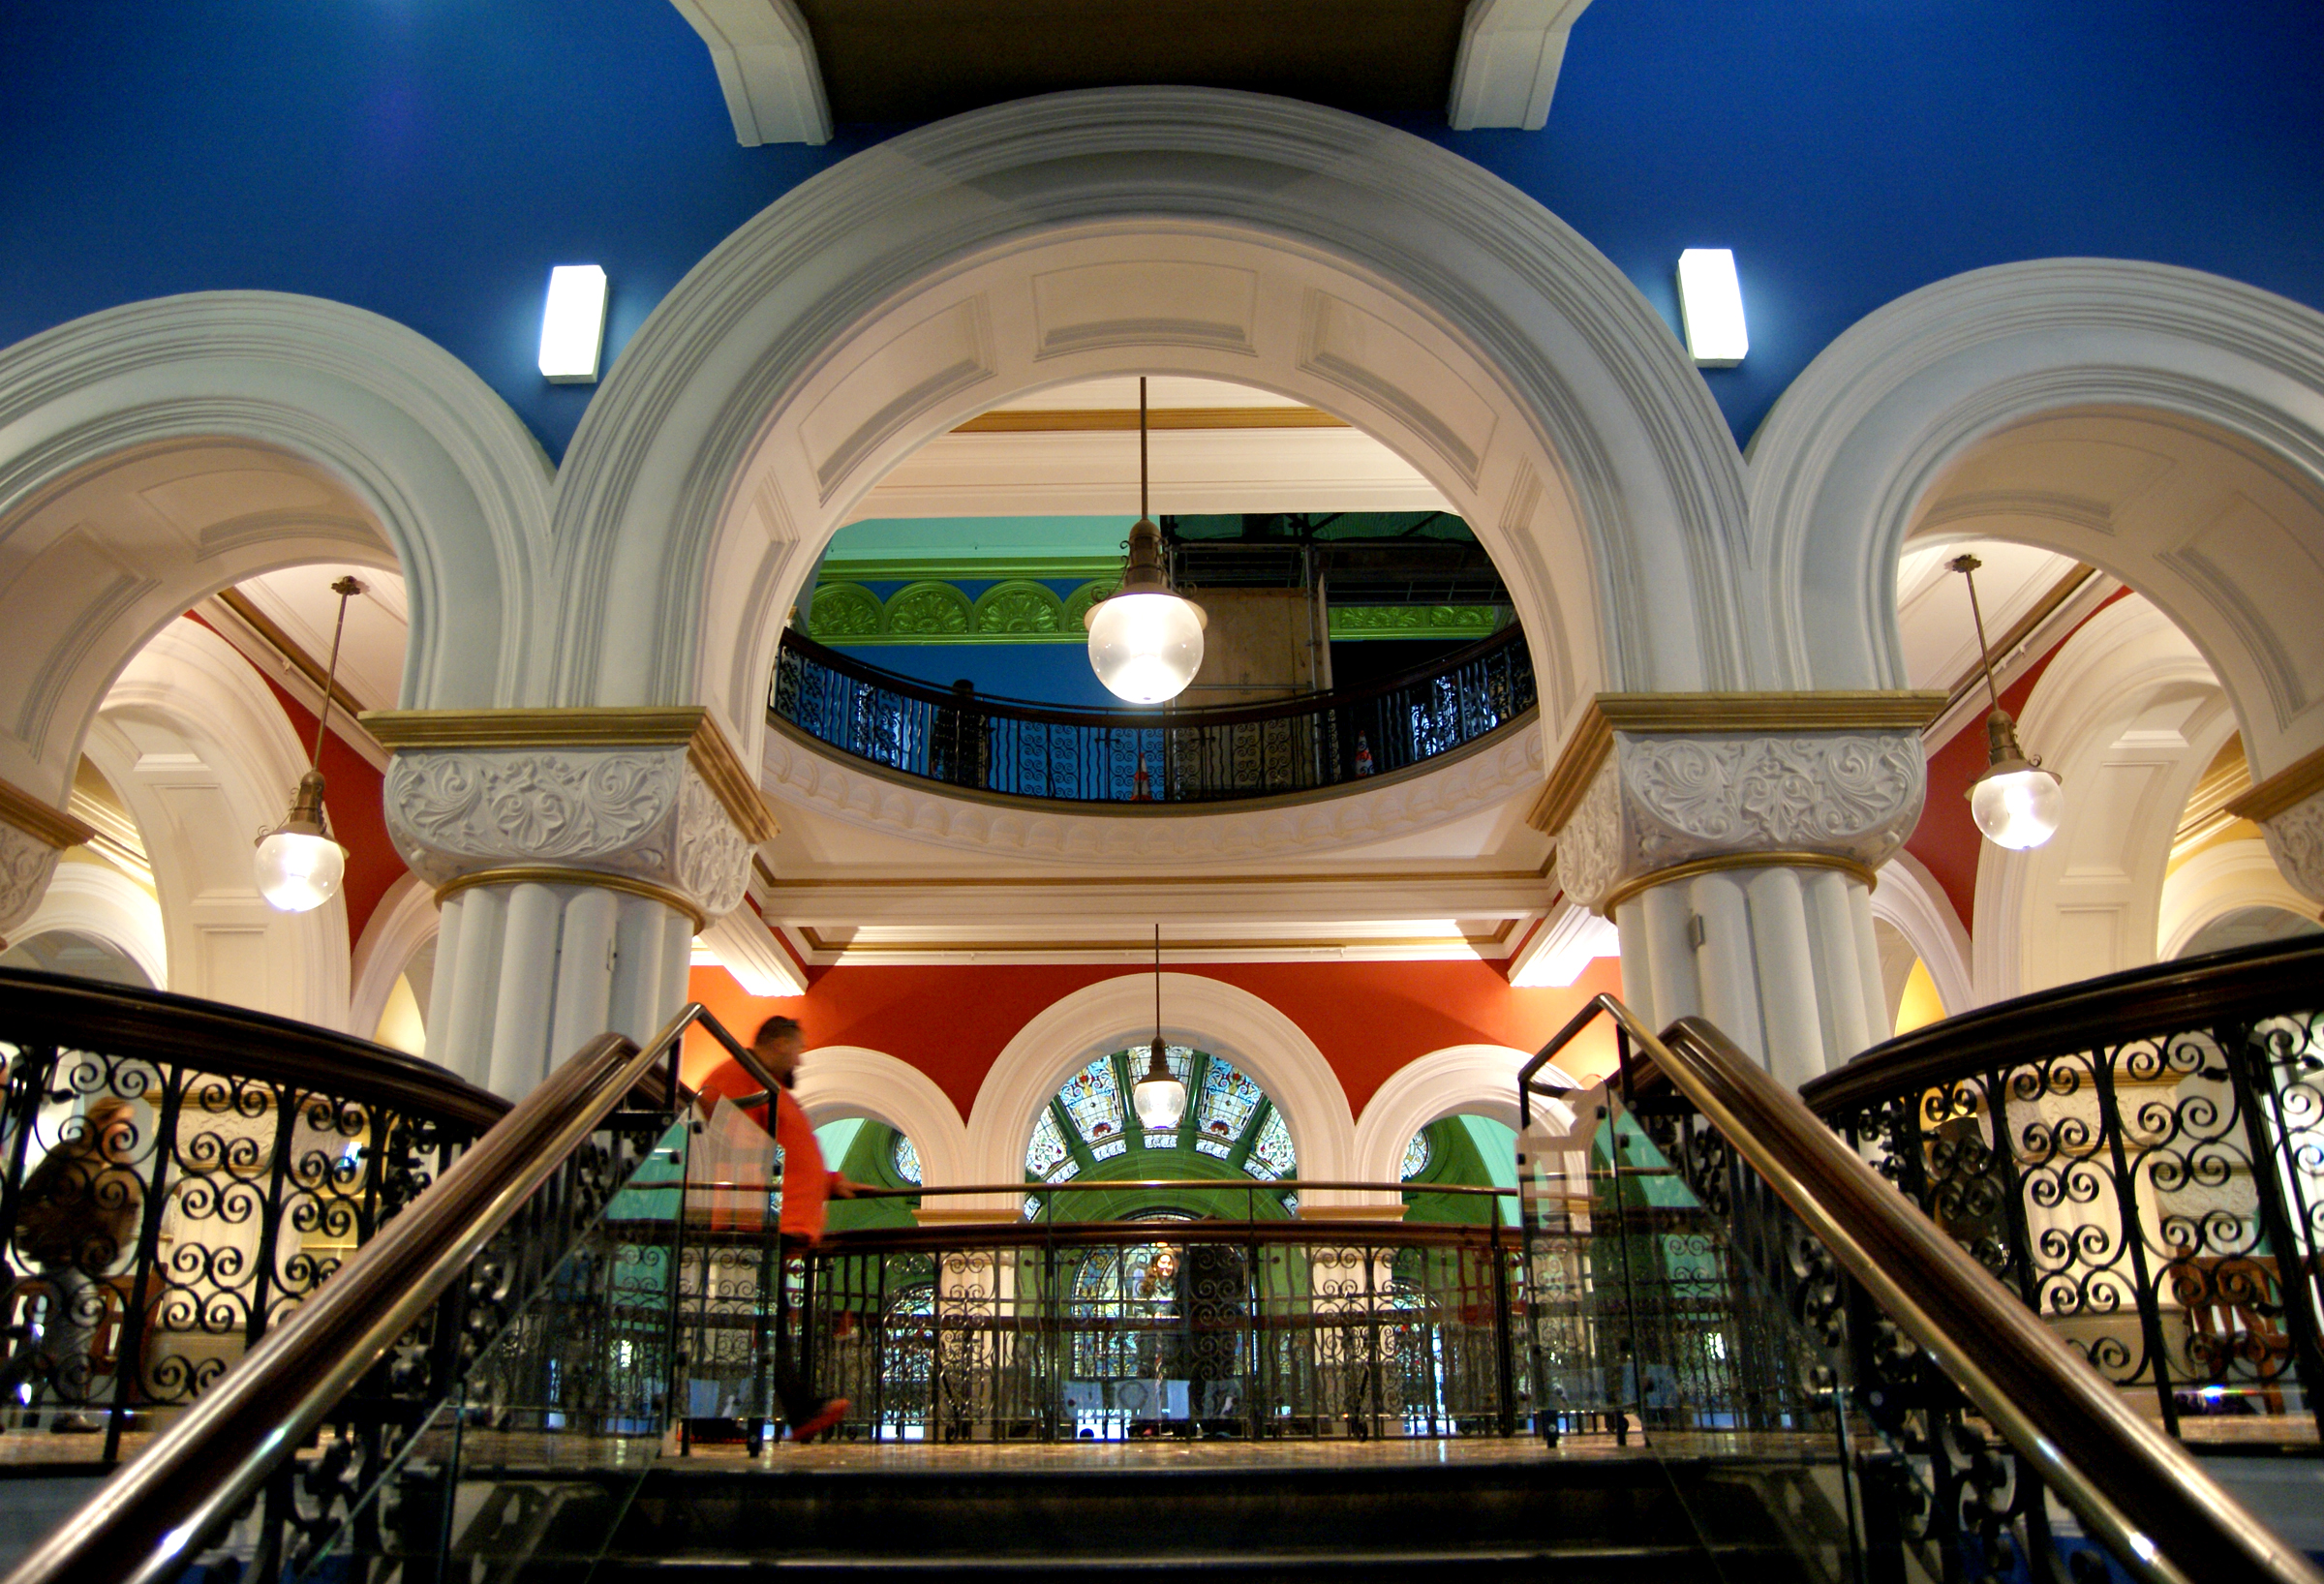
architecture, building, sydney, interior design, stairs, arches, qvbsydney, shoppingarcade, victorianarchitecture, shopping mall